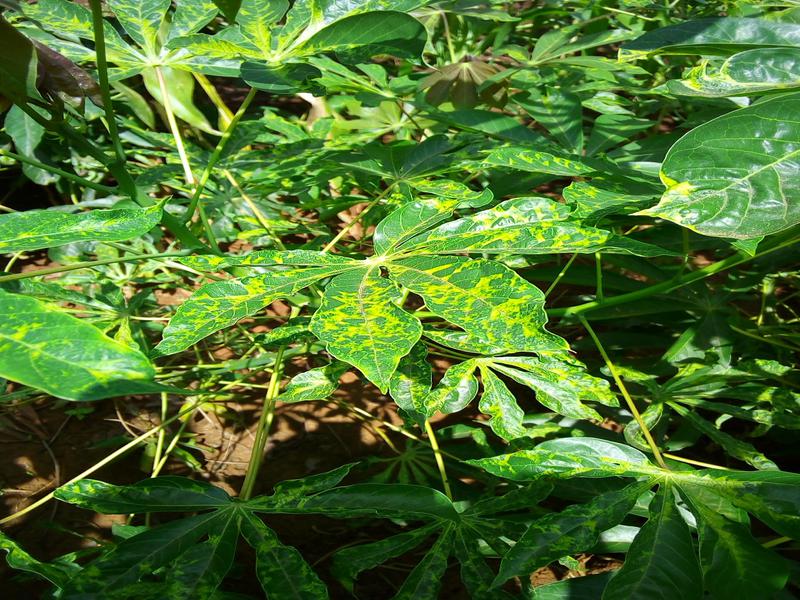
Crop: cassava
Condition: mosaic_disease